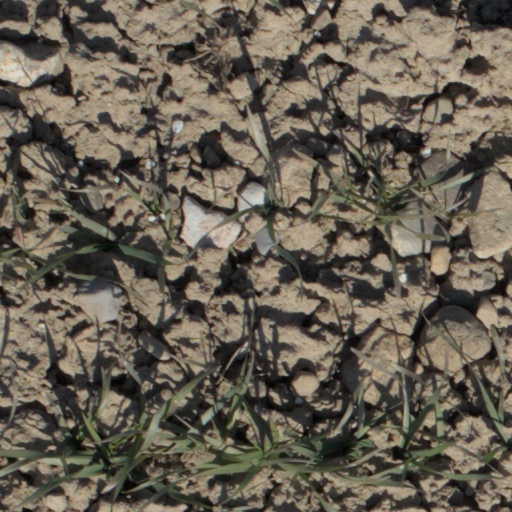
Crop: wheat